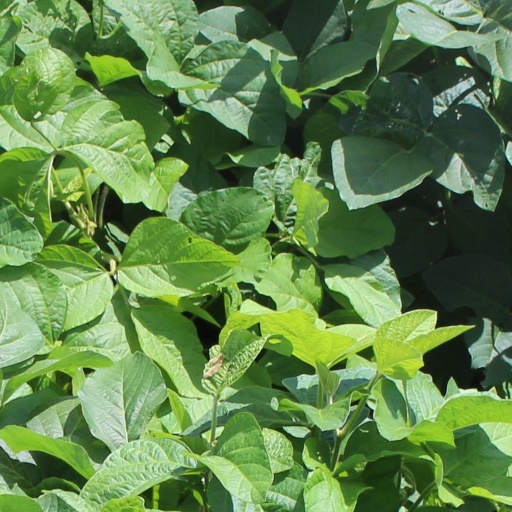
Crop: soybean